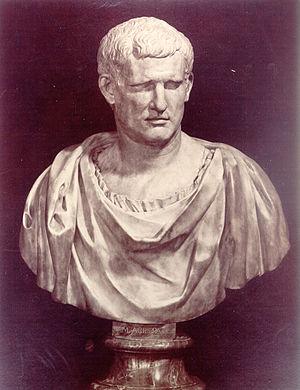
Marcus Vipsanius Agrippa, francisé en Marc Agrippe, est un homme politique romain du Iᵉʳ siècle av. J.-C. qui met ses qualités d'homme de guerre au service de son ami Octave, le futur empereur Auguste.